Belmont railway station (Sutton)

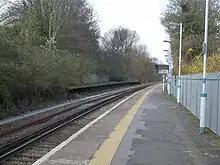
The remains of the former Up platform, on the far side of the single track

On 19 January 2023, Sutton Council were granted £14,121,979 from the government to add a turnback siding to the south of the station to increase capacity to let services run at 4tph instead of the current 2 tph service pattern. Construction is expected to finish in 2026.